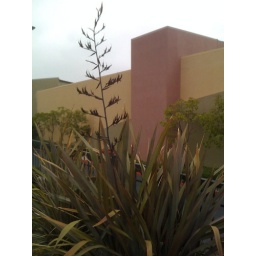
A yucca with a black flowering stem; plants in San Diego still surprise me.